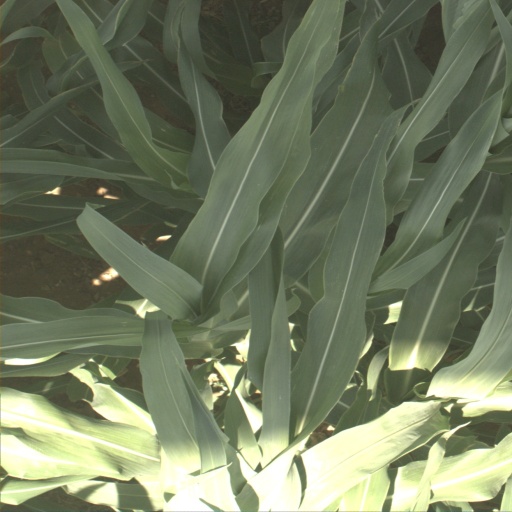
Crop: sorghum